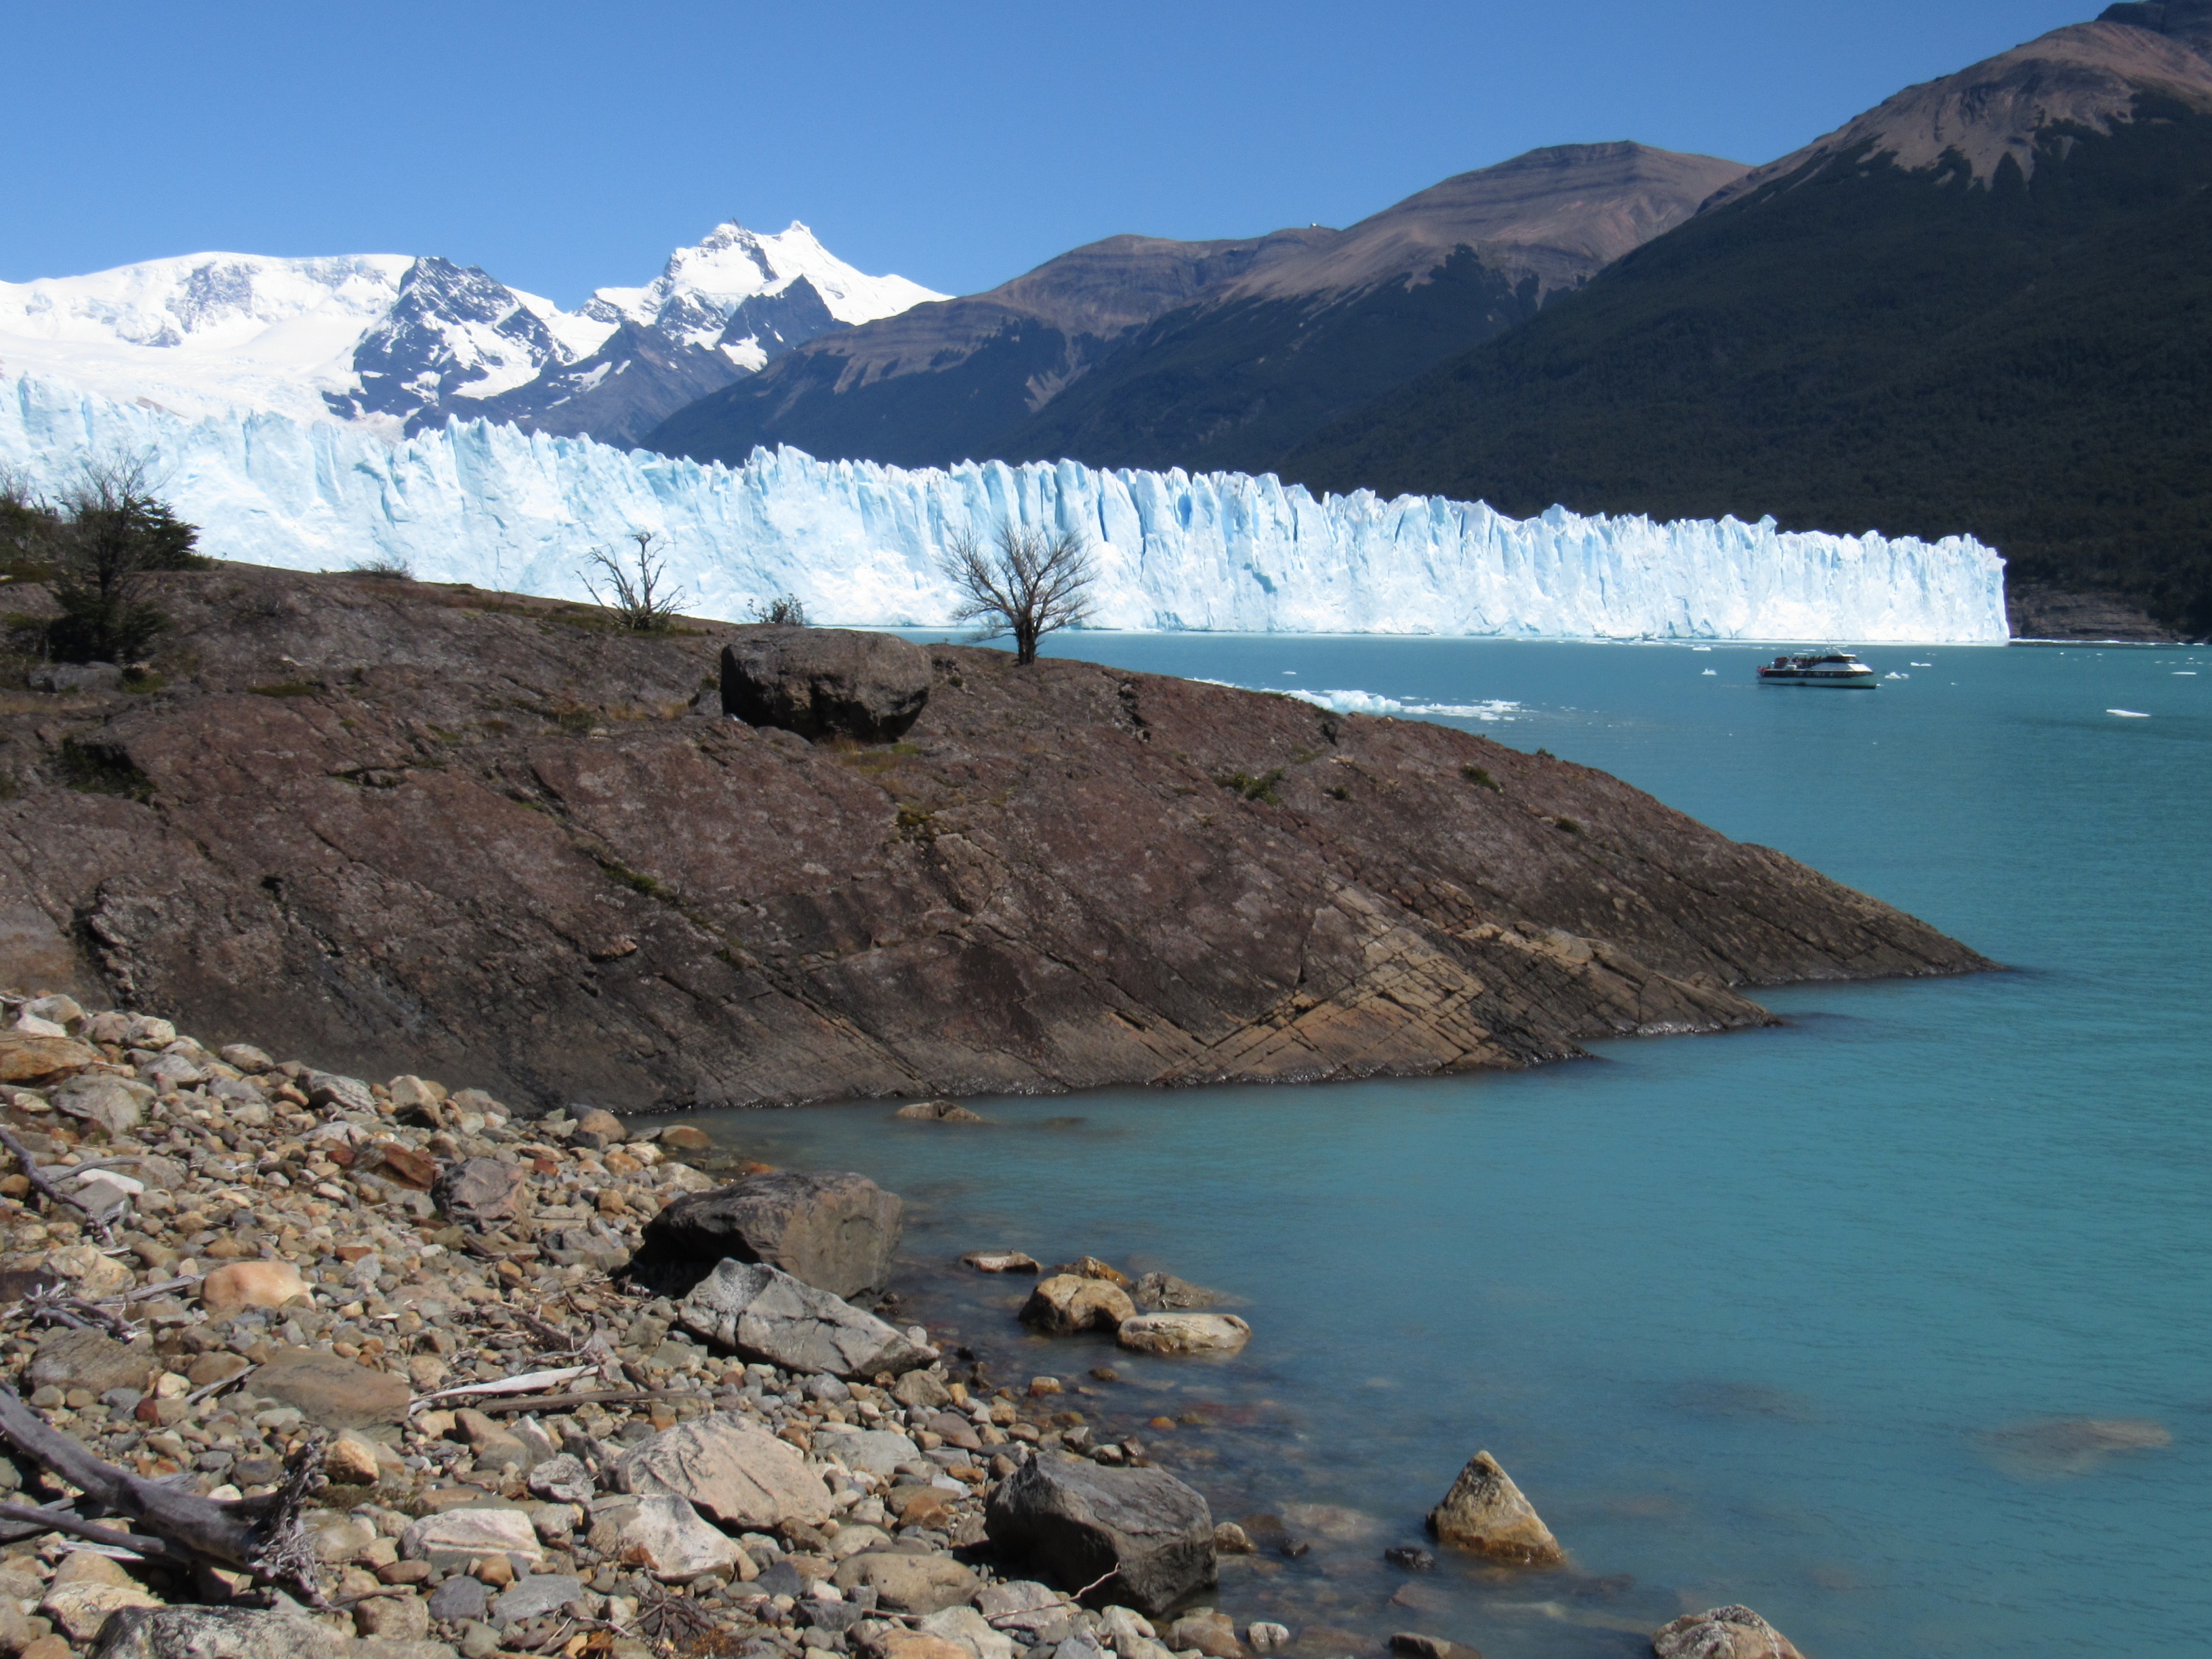
sea, coast, mountain, lake, mountain range, cliff, ice, glacier, bay, fjord, terrain, argentina, patagonia, cape, calafate, landform, perito moreno, geographical feature, glacial landform